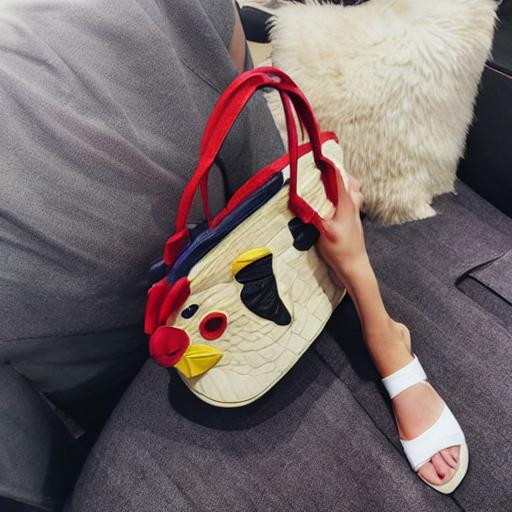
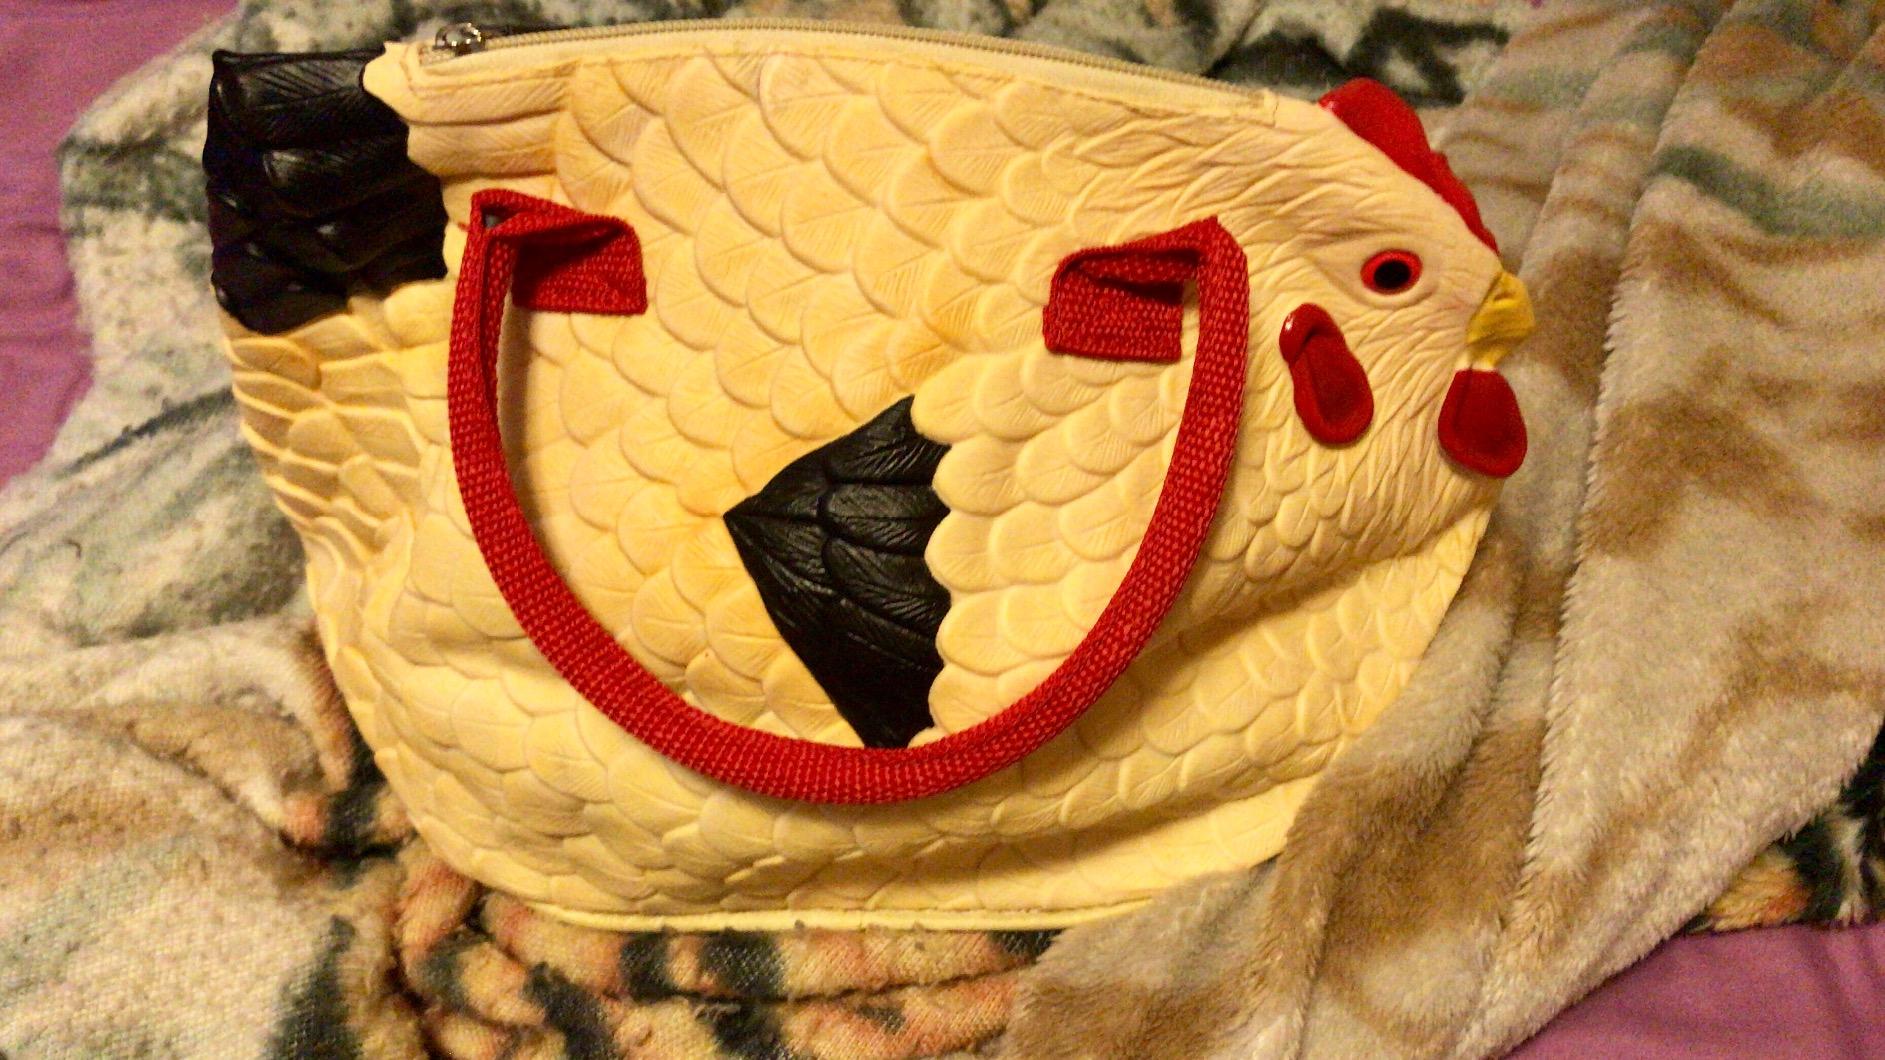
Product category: accessories_handbag
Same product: no